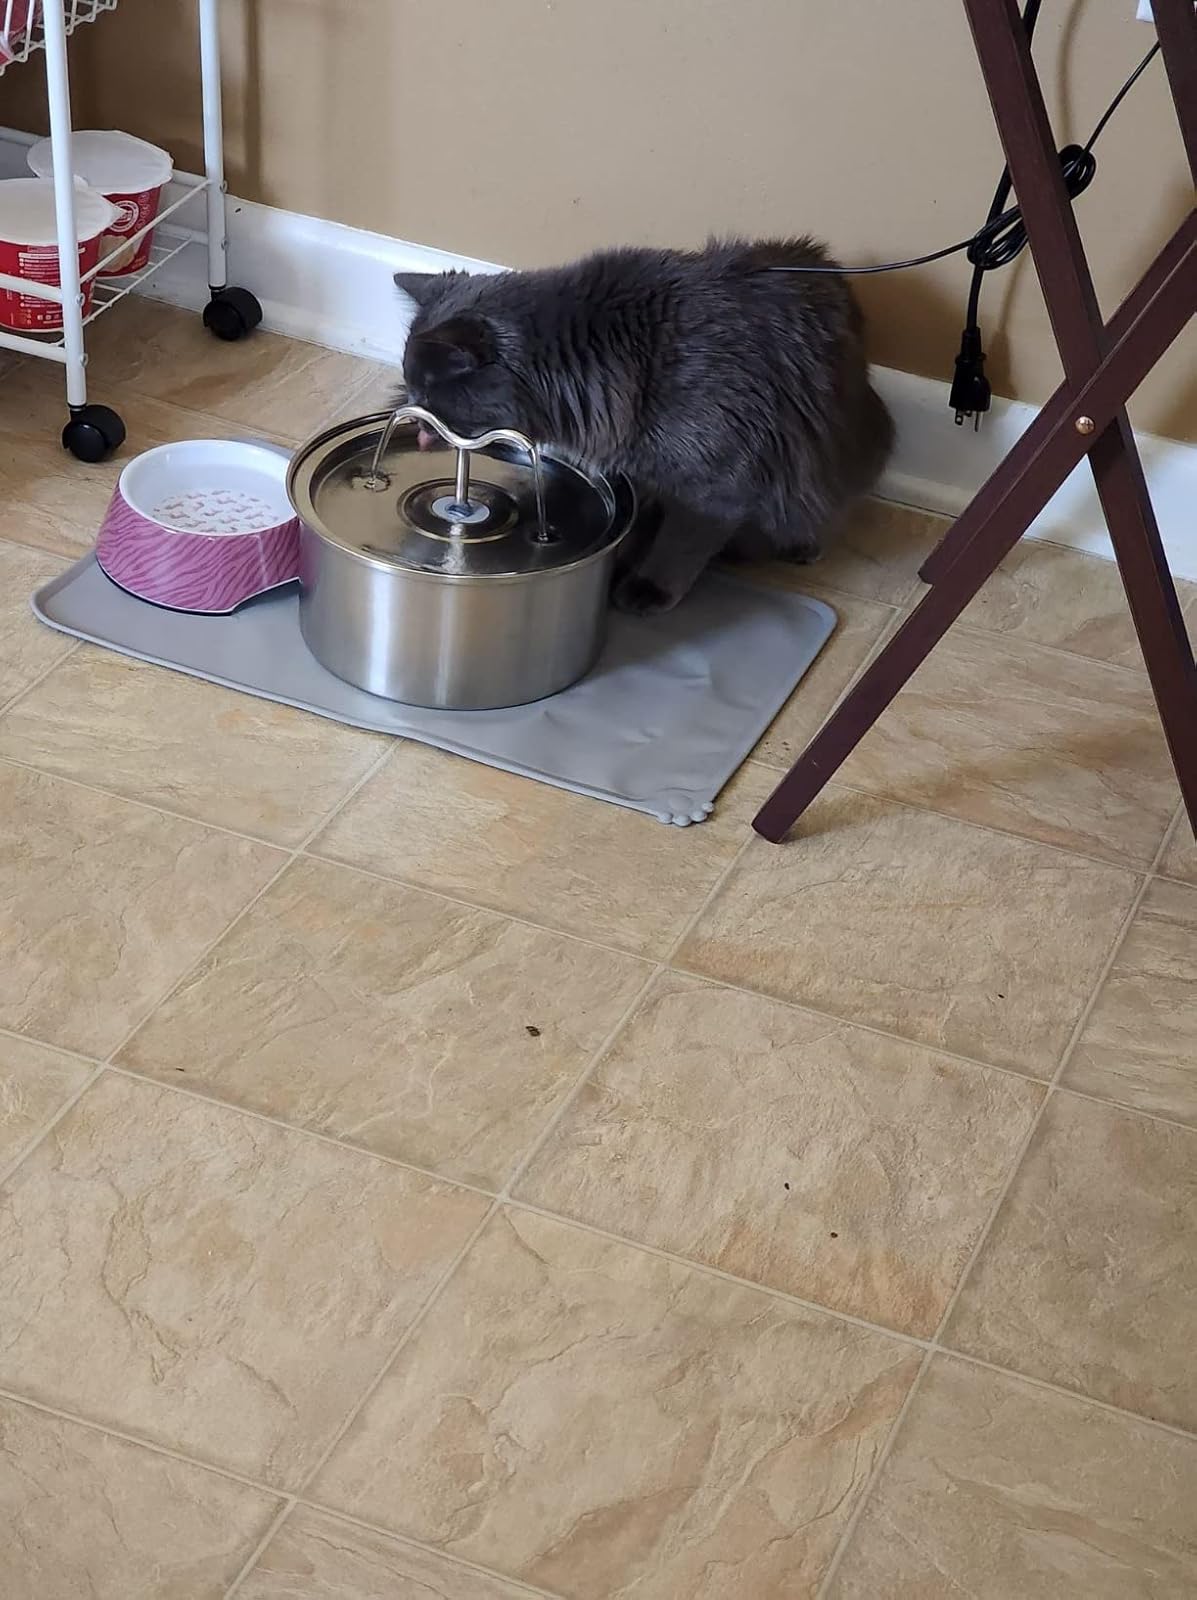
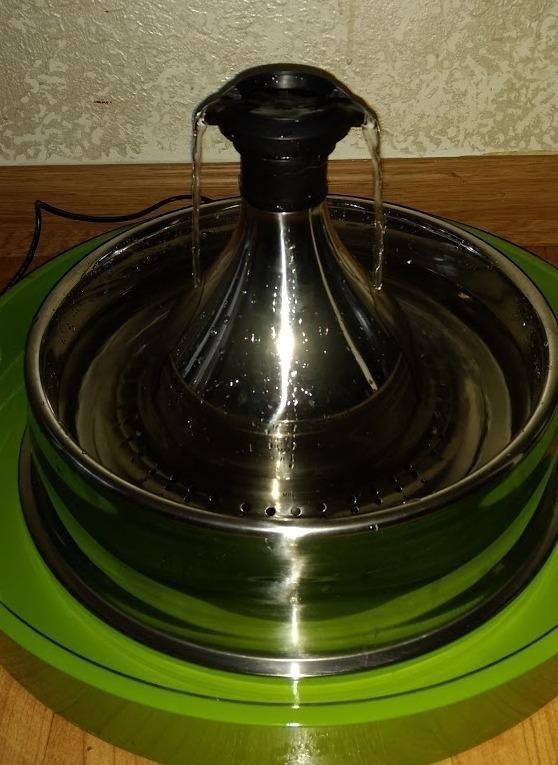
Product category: items_bowl
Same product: no